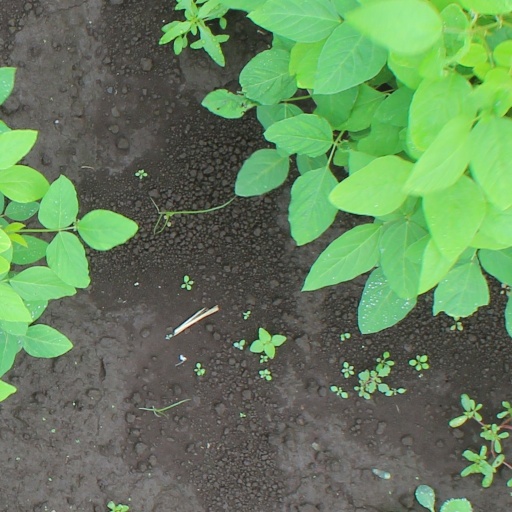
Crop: soybean